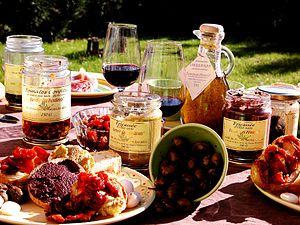
Produits du terroir
Un terroir désigne une région naturelle, considérée comme homogène, à travers les ressources et productions qu'il est susceptible d’apporter, notamment — mais pas uniquement —, par sa spécialisation agricole.